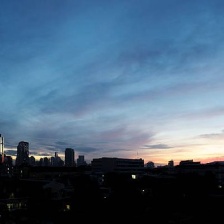
Cloud type: Cirrostratus